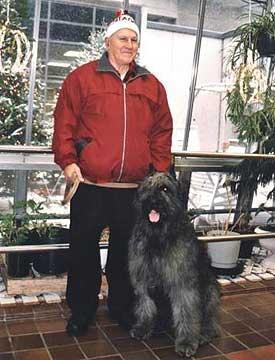
Bouvier_des_Flandres